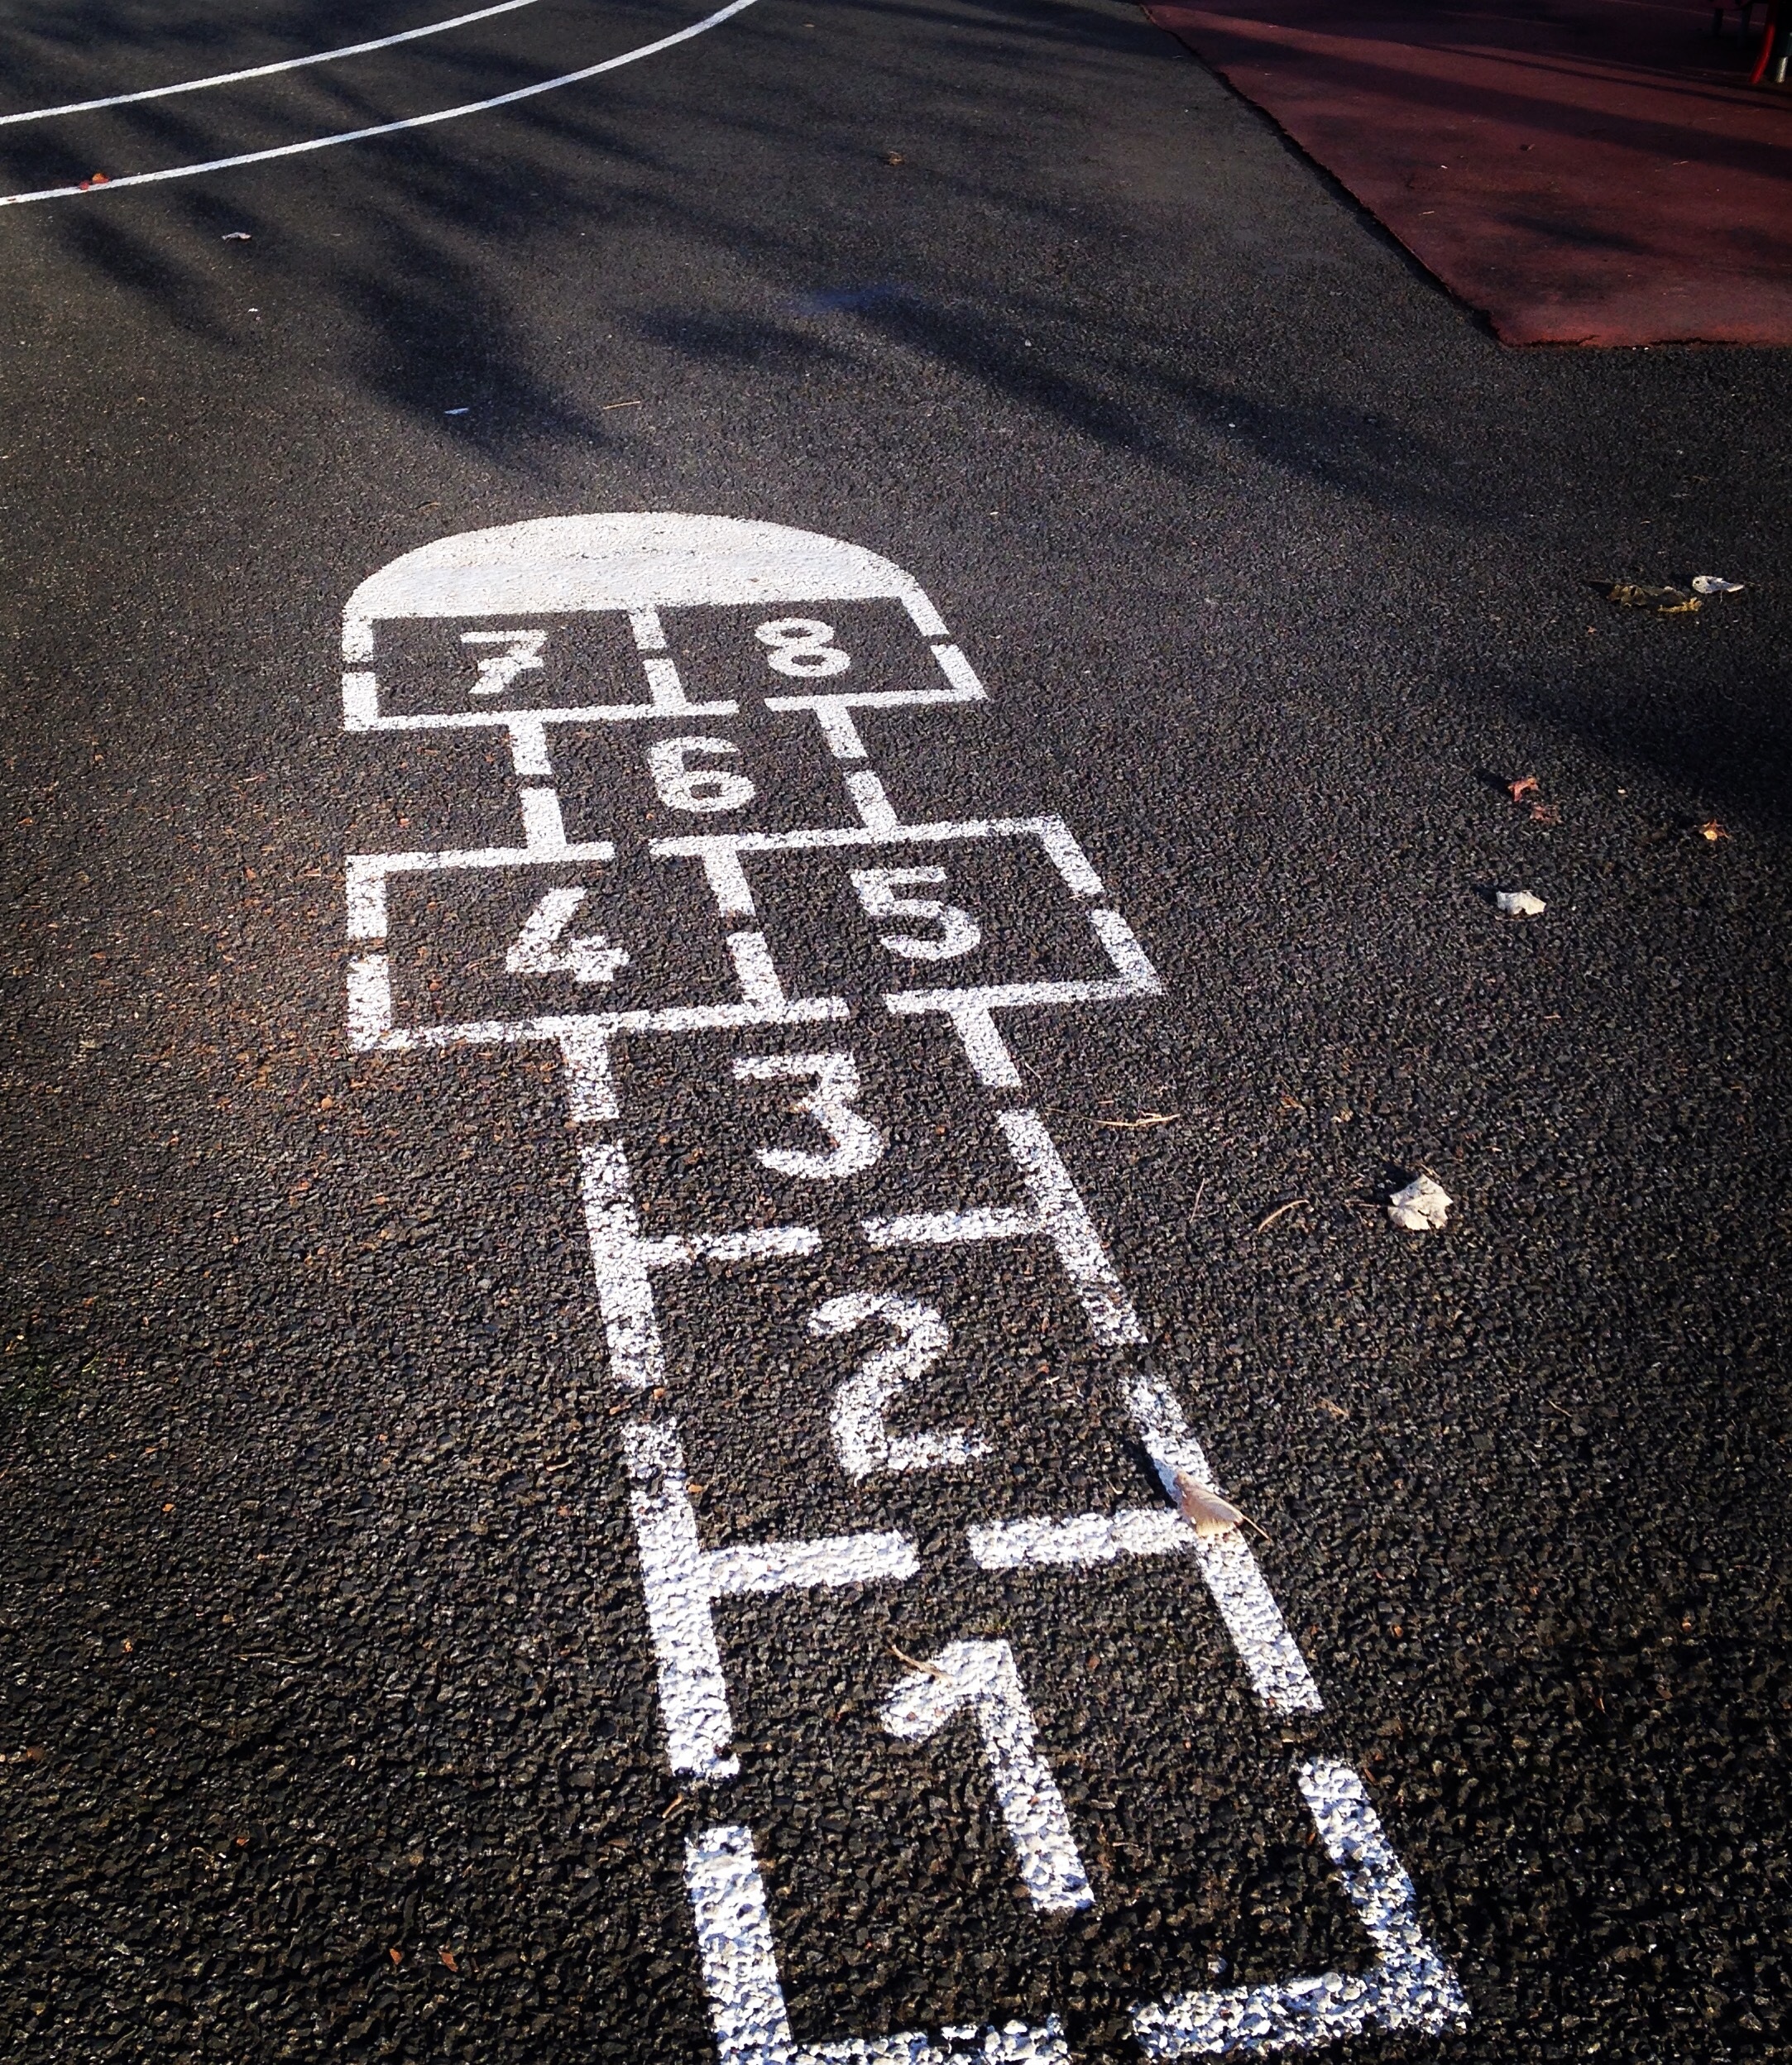
road, number, asphalt, recreation, line, child, black, lane, font, mother, drawing, school, court, games, shape, road surface, hopscotch, pushover